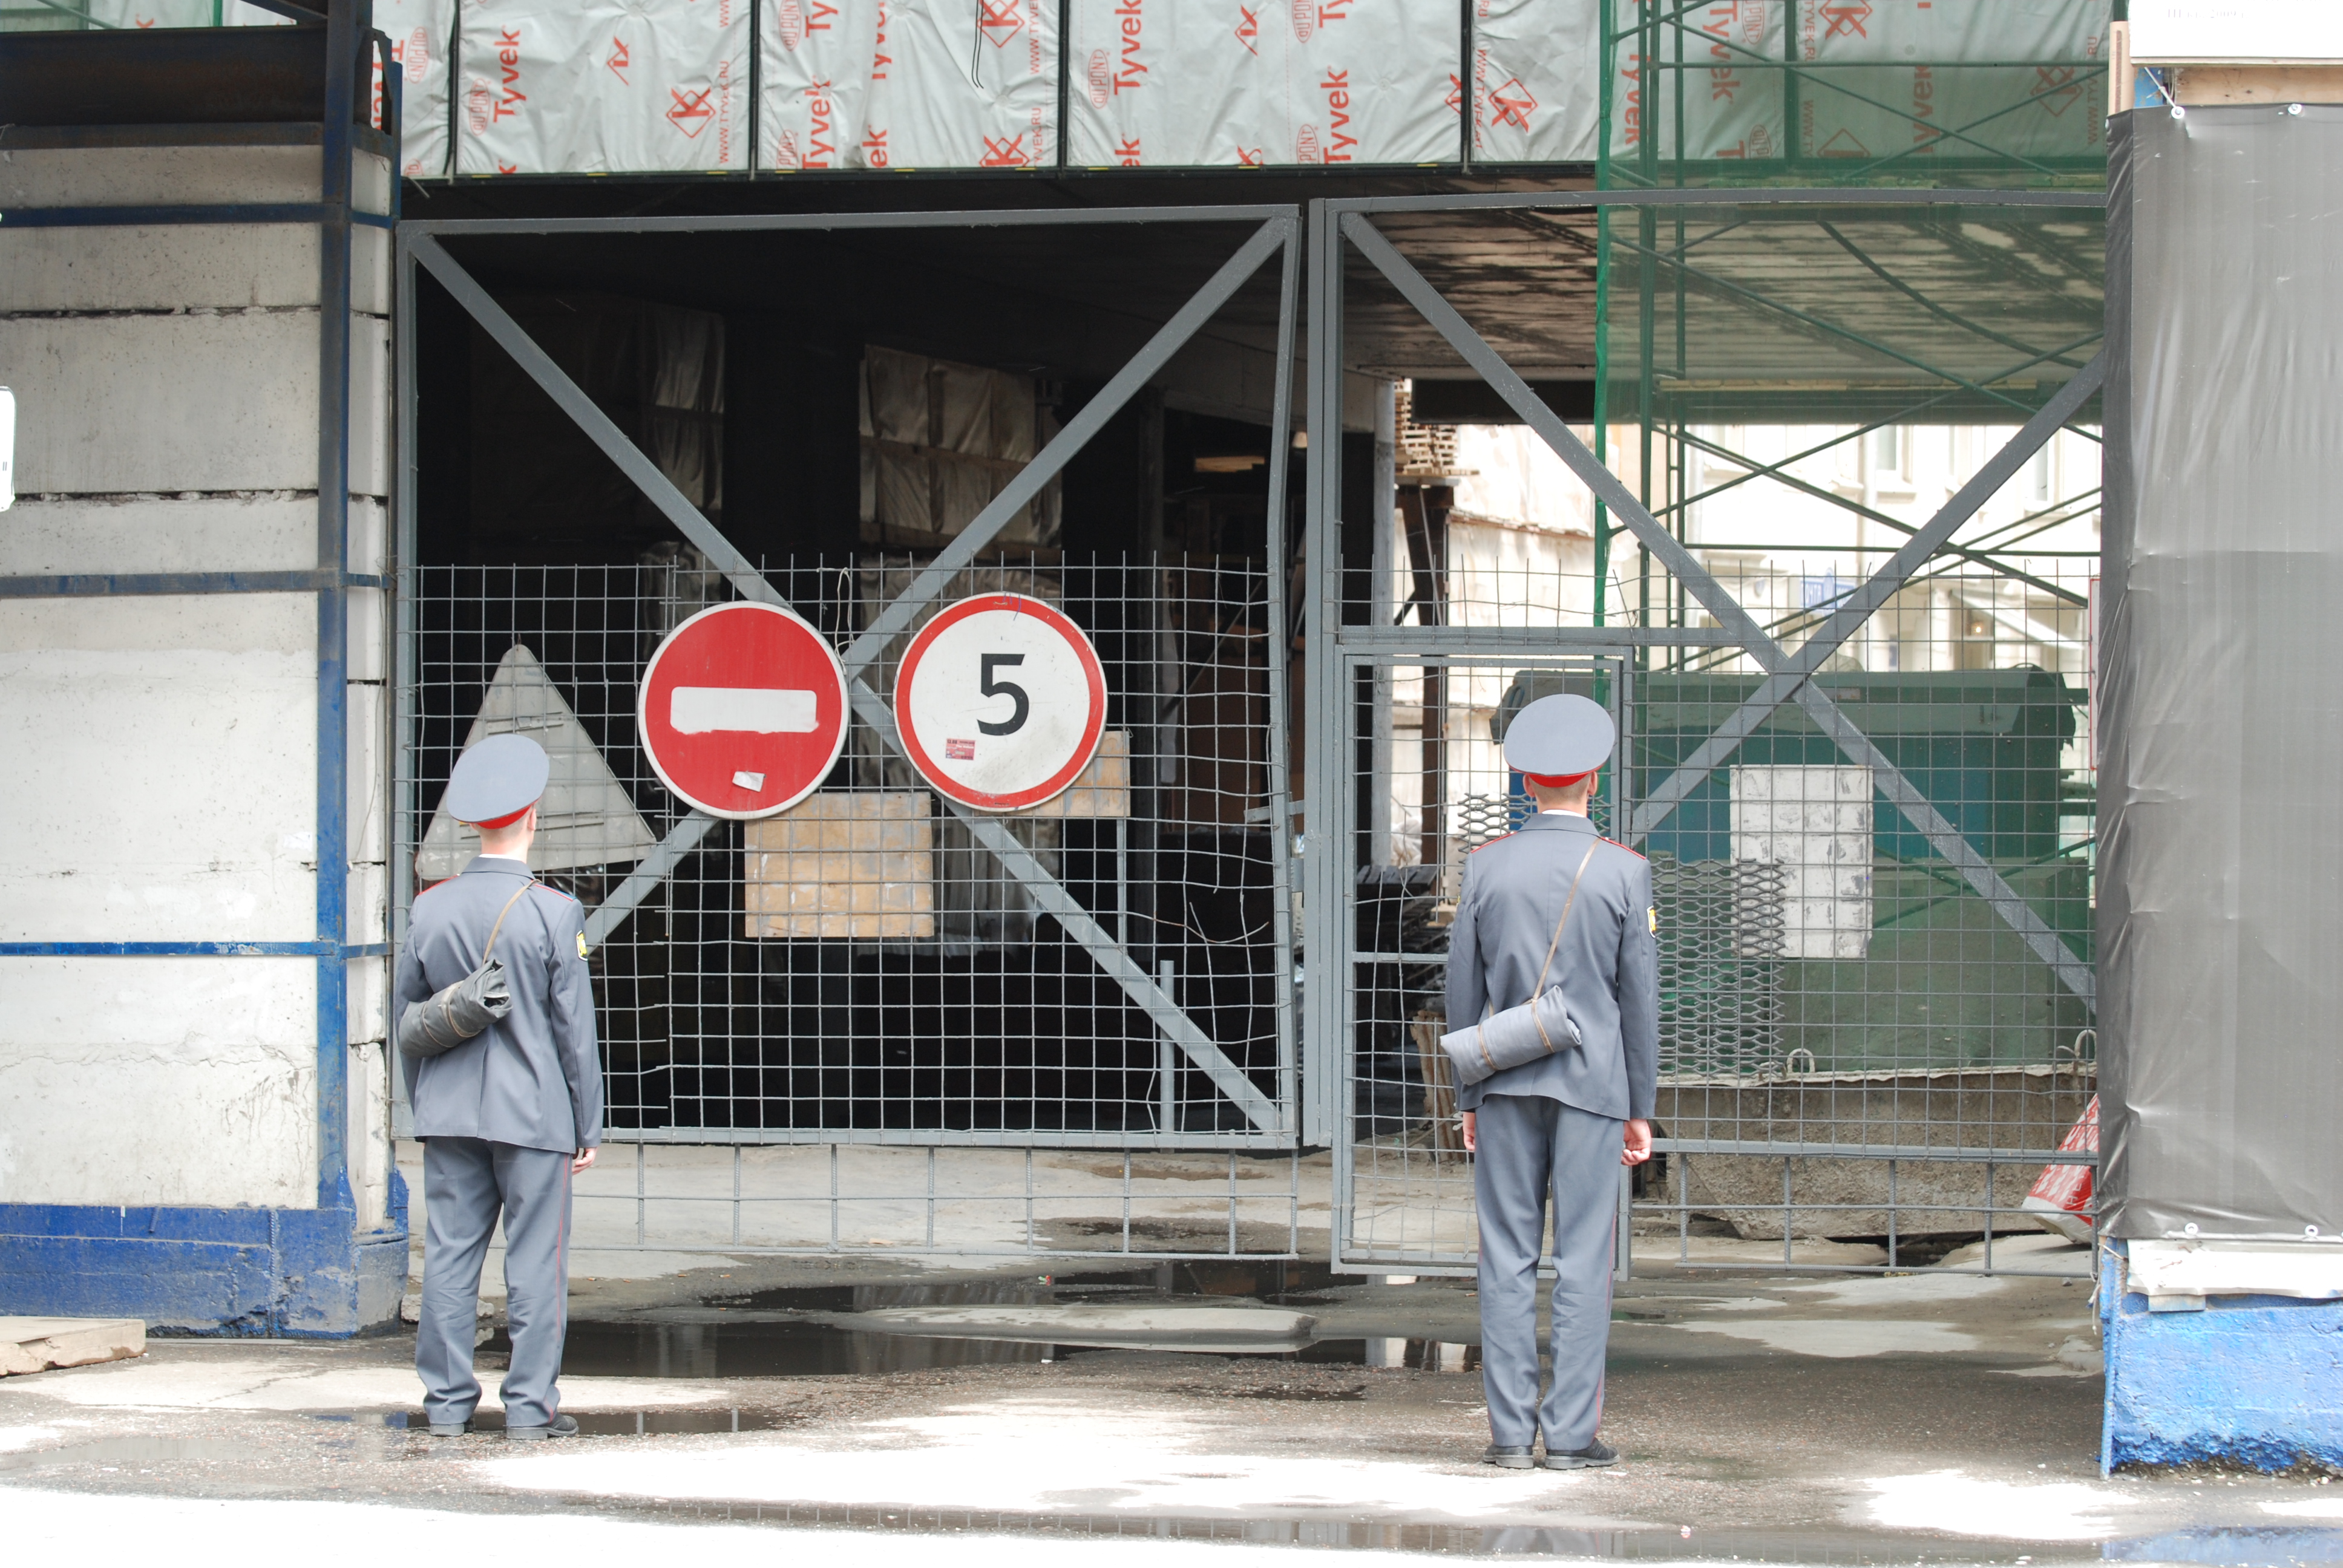
city, cityscape, transport, nikon, moscow, russia, d80, cityscapes, moskau, nikond80, moscou